Answer in natural language. How many Desks are visible in the scene? Choose between the following options: 3, 4, 2, 1 or 0
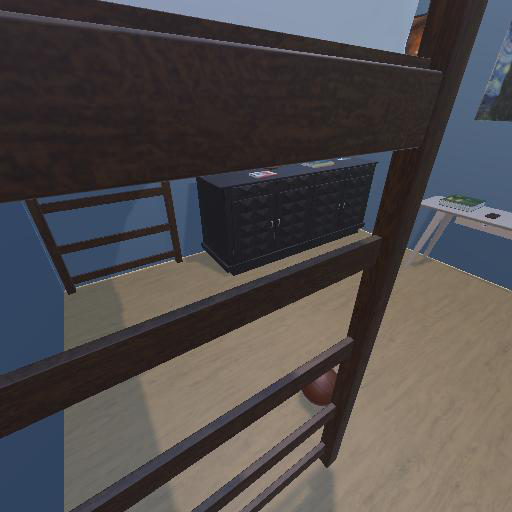
<answer>1</answer>